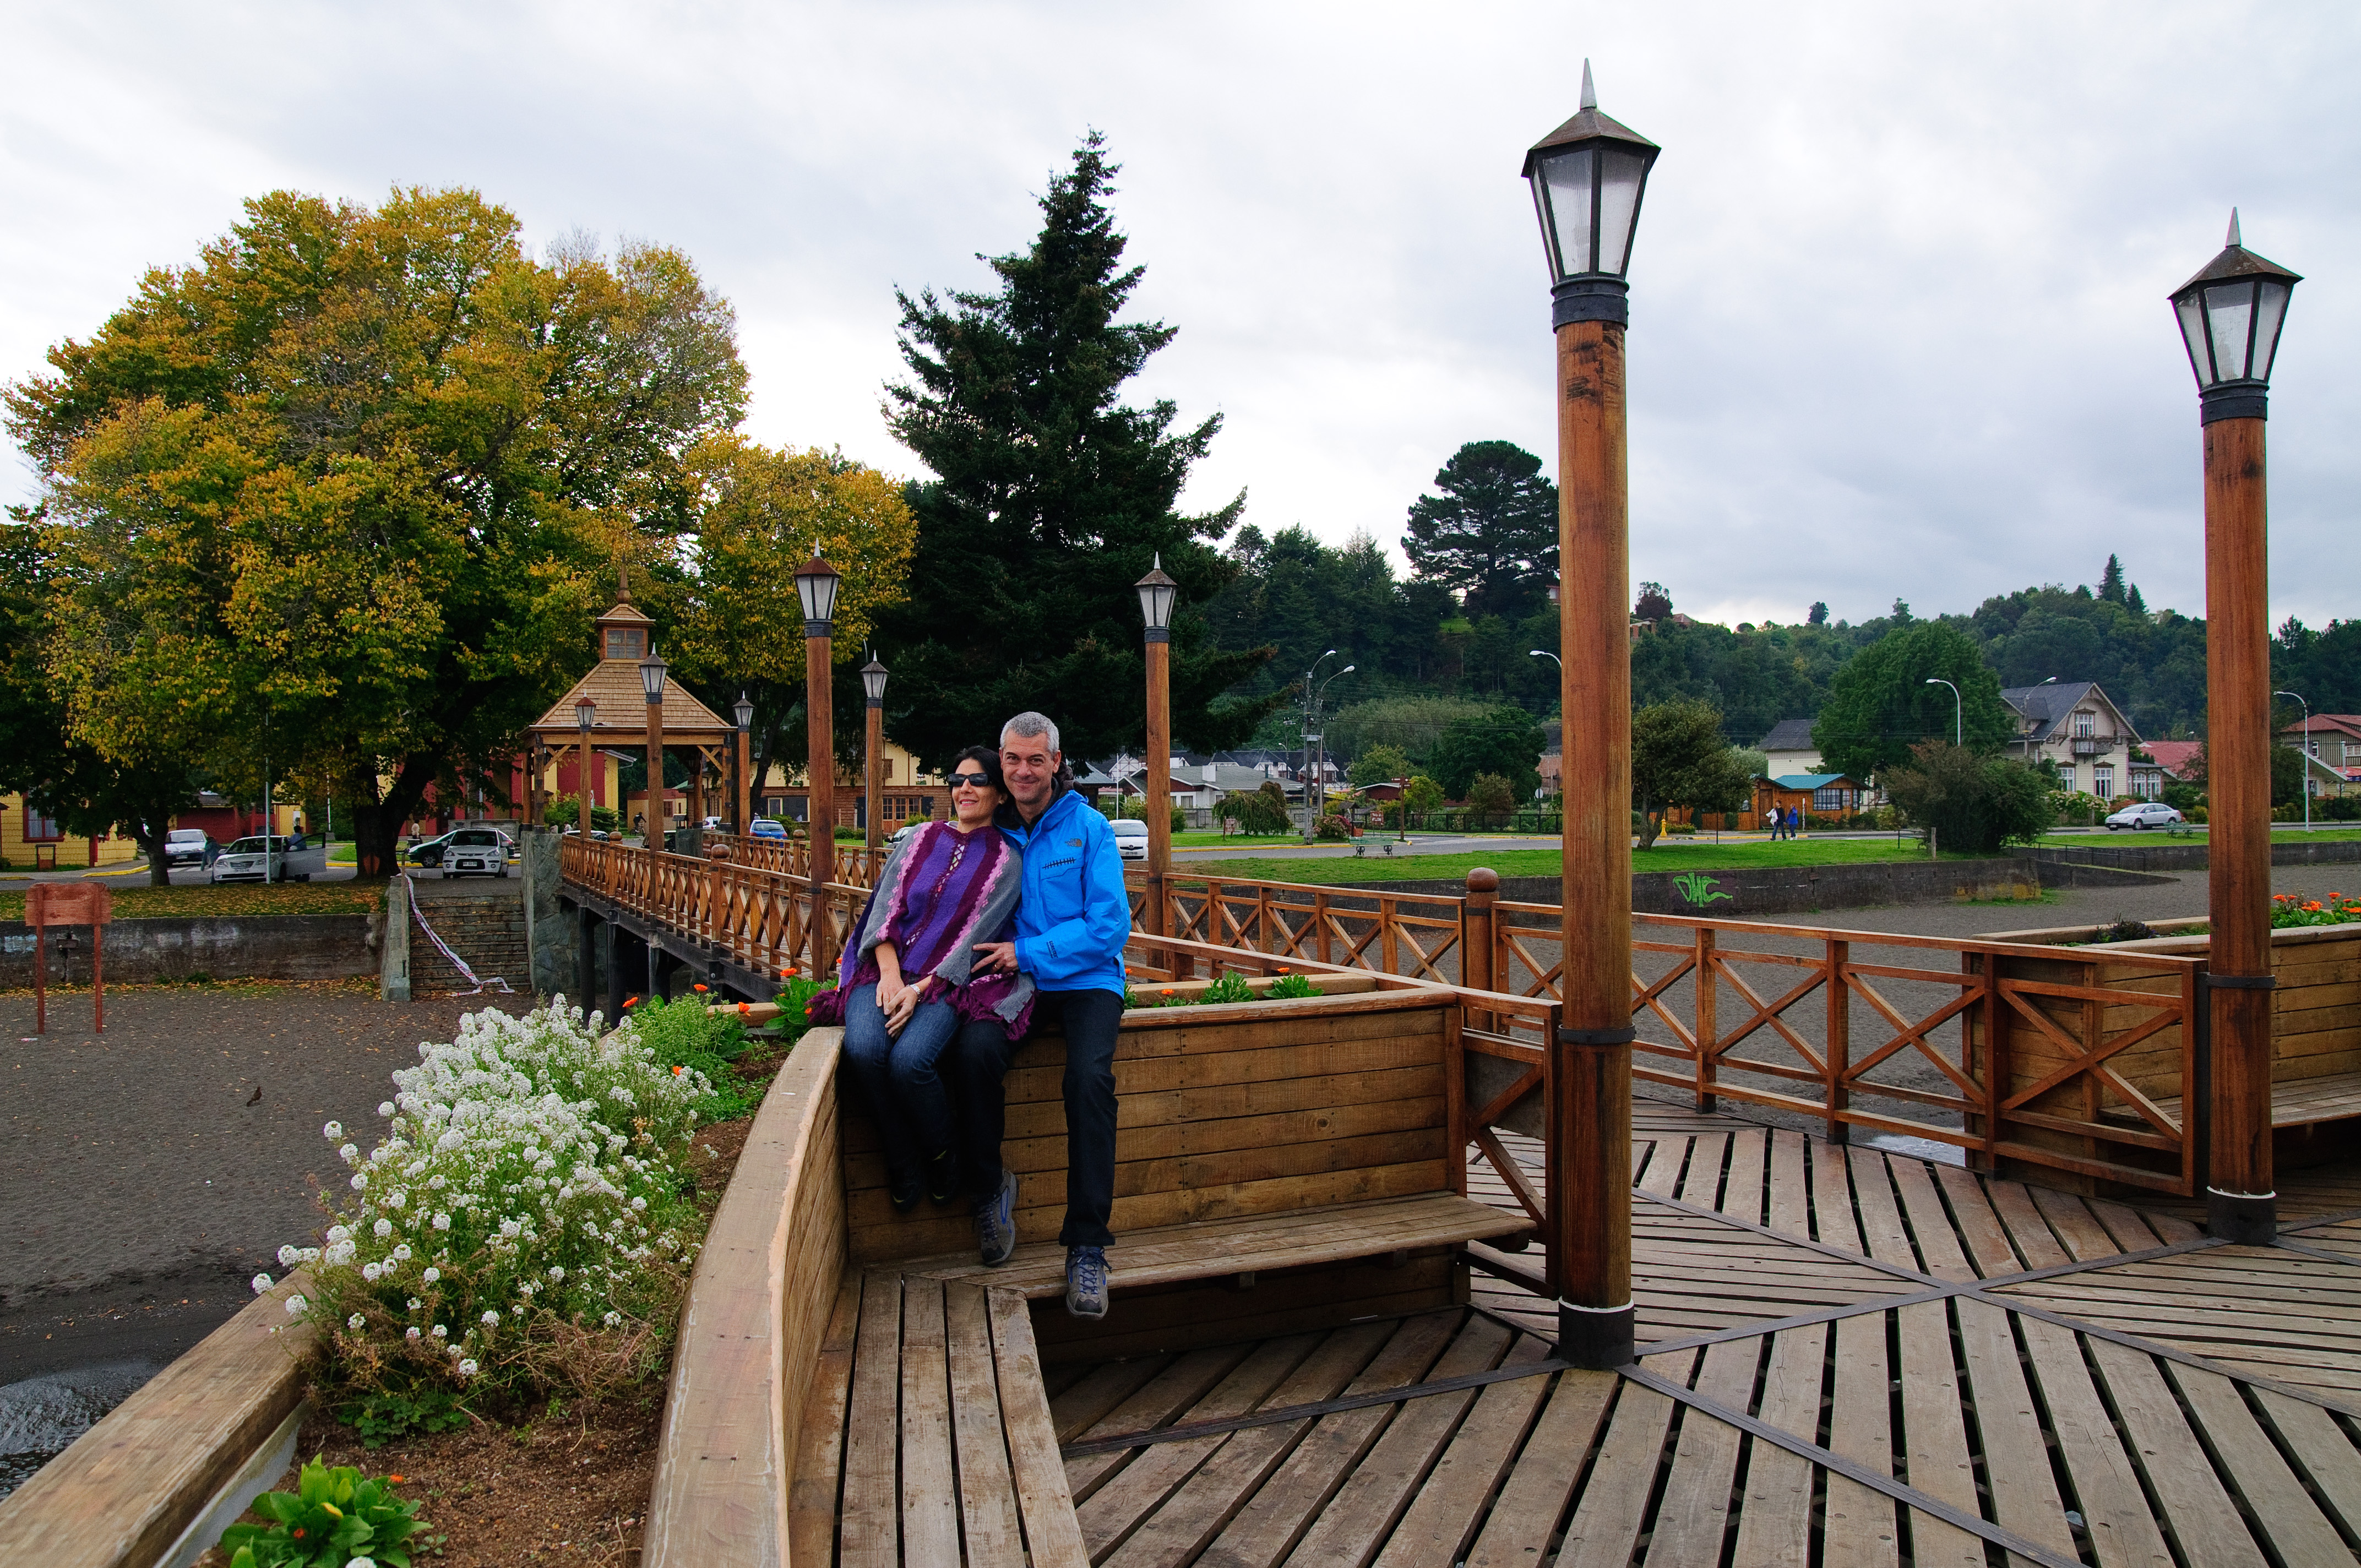
boardwalk, walkway, nikon, chile, d300, chiloe, outdoor structure